Dave Swarbrick

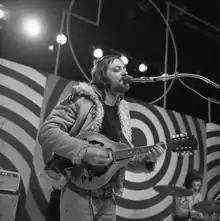
Swarbrick as a member of Fairport Convention, appearing on the Dutch television show "TopPop" in 1972

Subsequently, Swarbrick was asked to join the group and was the first fiddler on the folk scene to electrify the violin. Martin Carthy later recalled that Swarbrick had been indecisive about joining, telling Carthy: "I just played with this guy Richard [Thompson] and I want to play with him for the rest of my life." Together, now with Swarbrick co-writing with Richard Thompson "Crazy Man Michael", they created the groundbreaking album "Liege & Lief" (1969). His energetic and unique fiddle style was essential to the new sound and direction of the band, most marked on the medley of four jigs and reels that Swarbrick arranged for the album and which were to become an essential part of almost every subsequent Fairport performance. Before the album was released, key members of the band, founder Ashley Hutchings and singer, guitarist and songwriter Sandy Denny left, and Swarbrick stayed on with the band full-time, excited by the possibilities of performing traditional music in a rock context. His greater maturity, knowledge of folk song, reputation and personality meant that he soon emerged as the leading force in the band and continued to be so for the next decade, encouraging the band to bring in Dave Pegg, another graduate of the Ian Campbell Folk Group, on bass. However, Swarbrick was already beginning to suffer the hearing problems that would dog the rest of his career.